Marina Historic District

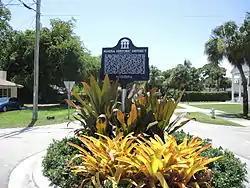
Marina Historic District

Marina Historic District is a national historic district in Delray Beach, Florida in Palm Beach County. Situated on the Intracoastal Waterway and including the town's City Marina, it is bounded by E. Atlantic Ave., Marine Way, SE 4th Str, SE 7th Ave.